Palatinal Crypt

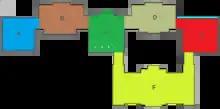
Plan of Buda Castle: buildings A, B, C, D – Hungarian National Gallery, building E – Budapest Historical Museum, building F – National Széchényi Library. Palatinal Crypt (subterranean): room 1 – older burials, room 2 – newer burials, room 3 – chapel and crypt access.

The Palatinal Crypt consists of three interconnected vaults. The crypt itself is identical with the innermost vault (Room C). In Room B and C the side walls are clad with false marble revetment while the vaulted ceiling is decorated with frescoes depicting the starry sky and angels in the corners. There is a terrazzo floor in grey and claret hues.